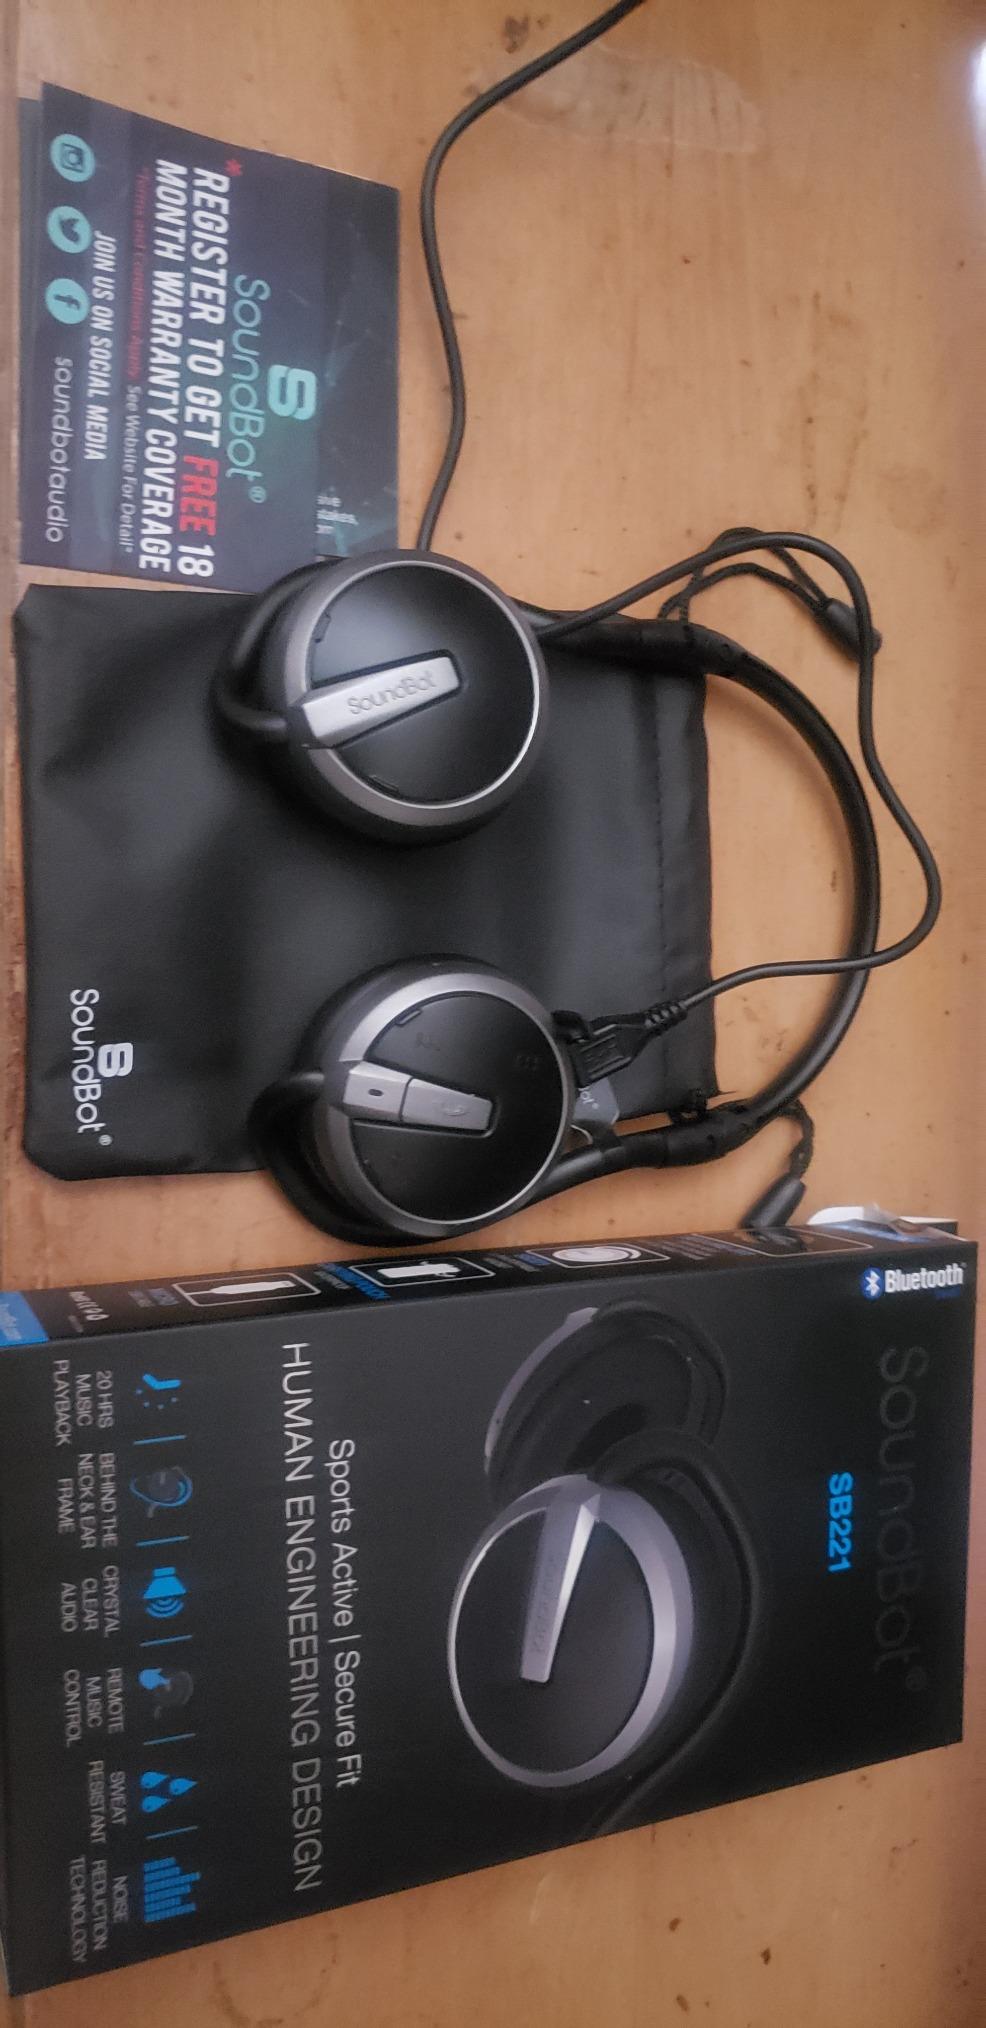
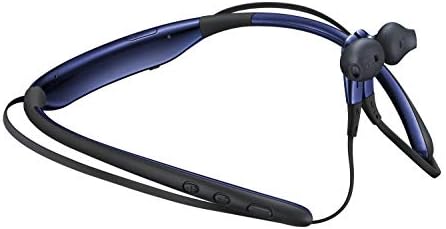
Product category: headphones
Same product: no